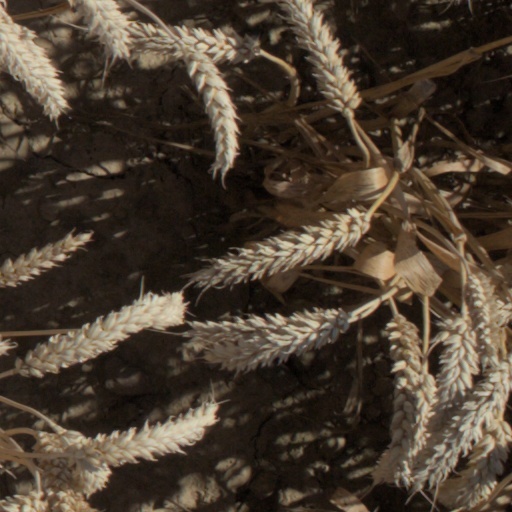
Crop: wheat